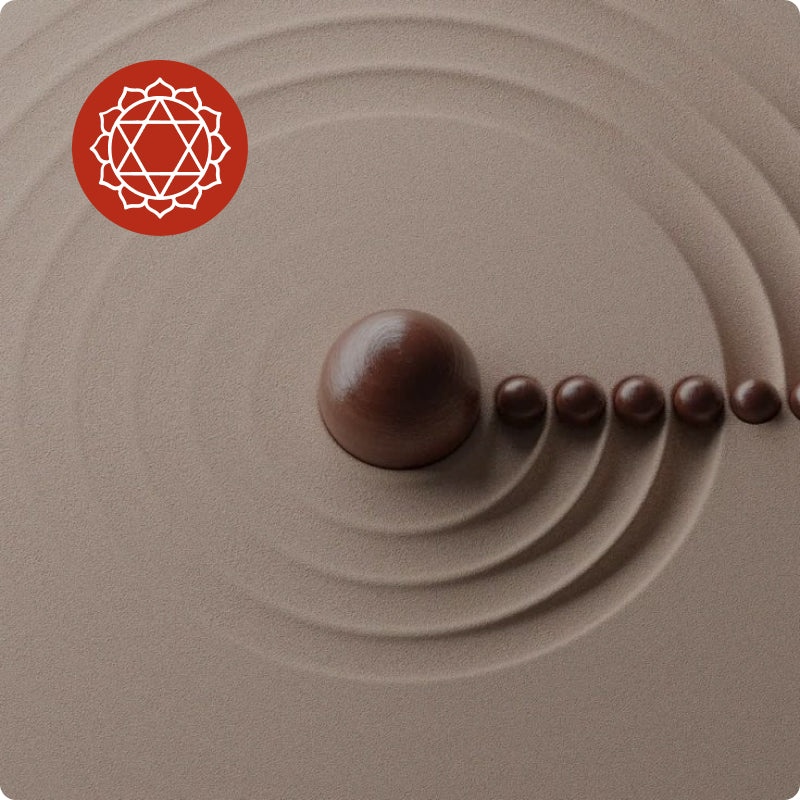
Вторая ступень. СЕМИНАР О ЛЮБВИ, отношениях и семье.
* { box-sizing: border-box; } body { margin: 0; font-family: system-ui, -apple-system, "Segoe UI", Roboto, Ubuntu, Cantarell, "Noto Sans", Arial, "Apple Color Emoji", "Segoe UI Emoji"; line-height: 1.6; color: #fff !important; } .hero { background: linear-gradient(rgba(0,0,0,.5), rgba(0,0,0,.55)), url("https://cdn.shopify.com/s/files/1/0867/8958/7286/files/bg-section3.jpg?v=1760620212") center / cover no-repeat; padding: clamp(16px, 4vw, 48px); min-height: 100vh; display: flex; align-items: center; justify-content: center; /* >> */ position: relative; left: 50%; right: 50%; margin-left: -50vw; margin-right: -50vw; width: 100vw; max-width: 100vw; } .card { width: 100%; max-width: 920px; text-shadow: 0 1px 2px rgba(0,0,0,.35); } h1 { margin: 0 0 .5em; font-size: clamp(24px, 5vw, 44px); letter-spacing: .04em; text-transform: uppercase; } h3 { margin: 1.25em 0 .5ем; font-size: clamp(18px, 3vw, 26px); } p { margin: 0 0 1em; } ul { margin: .25em 0 1.25em; padding-left: 1.2em; } li { margin: .3em 0; } hr { border: 0; height: 1px; background: rgba(255,255,255,.25); margin: 1.25em 0; } .note { opacity: .95; } СЕМИНАР О ЛЮБВИ И ОТНОШЕНИЯХ Сегодня — непростое время. Для пар, семей и отношений это настоящий экзамен на прочность, зрелость и глубину чувств. Как никогда важно использовать весь свой внутренний потенциал — знания, интуицию, мудрость — чтобы укрепить семью, сохранить любовь, доверие и общую цель в жизни. Тем, кто сумеет пройти это испытание, откроется настоящее — тёплое человеческое счастье. На семинаре мы: коснёмся самых глубоких уровней вашего внутреннего мира; «разберём психологические дебри» и поможем найти ясность; раскроем для вас ценность эмоциональной близости и глубокого понимания; дадим практические инструменты для создания крепких, страстных и гармоничных отношений. Темы семинара: Как правильно понимать и выражать свои чувства Как найти и привлечь «своего» партнёра Как стать уверенным, ярким и бесстрашным Что на самом деле чувствуют и к чему стремятся мужчины и женщины Искусство прощения Как избежать развода и что делать с прошлыми отношениями Практические инструменты: любовь, брак, дети, деньги Воспитание детей и общение без конфликтов Техники раскрытия женственности и мужественности Как перестать быть жертвой и выйти из разрушительных связей Мужская и женская страсть: отличия и уровни влечения Секс и энергетика любви Семейная жизнь «до и после» 🧡 Этот семинар — для женщин и мужчин, для тех, кто хочет построить гармоничные и надёжные отношения, вернуть огонь в союз, или просто научиться быть счастливыми в любви. Приобретайте «Ступень» и присоединяйтесь к семинару.
Brand: Kailas School
Category: Arts & Entertainment > Hobbies & Creative Arts > Musical Instruments > Percussion > Hand Percussion > Hand Drums > Tablas > Dayans